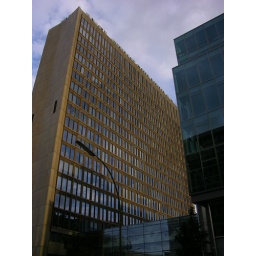
wall street in berlin